Andrejs Butriks

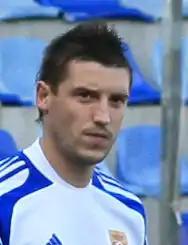
Butriks playing for FK Ventspils

Andrejs Butriks (born 20 December 1982 in Riga) is a former Latvian football forward, currently the sporting director of FK Ventspils in the Latvian Higher League.